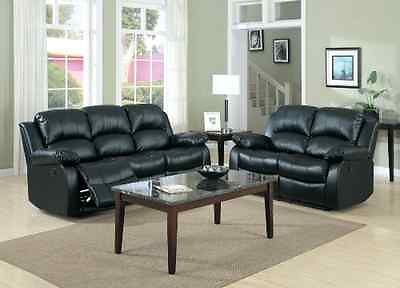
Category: sofa